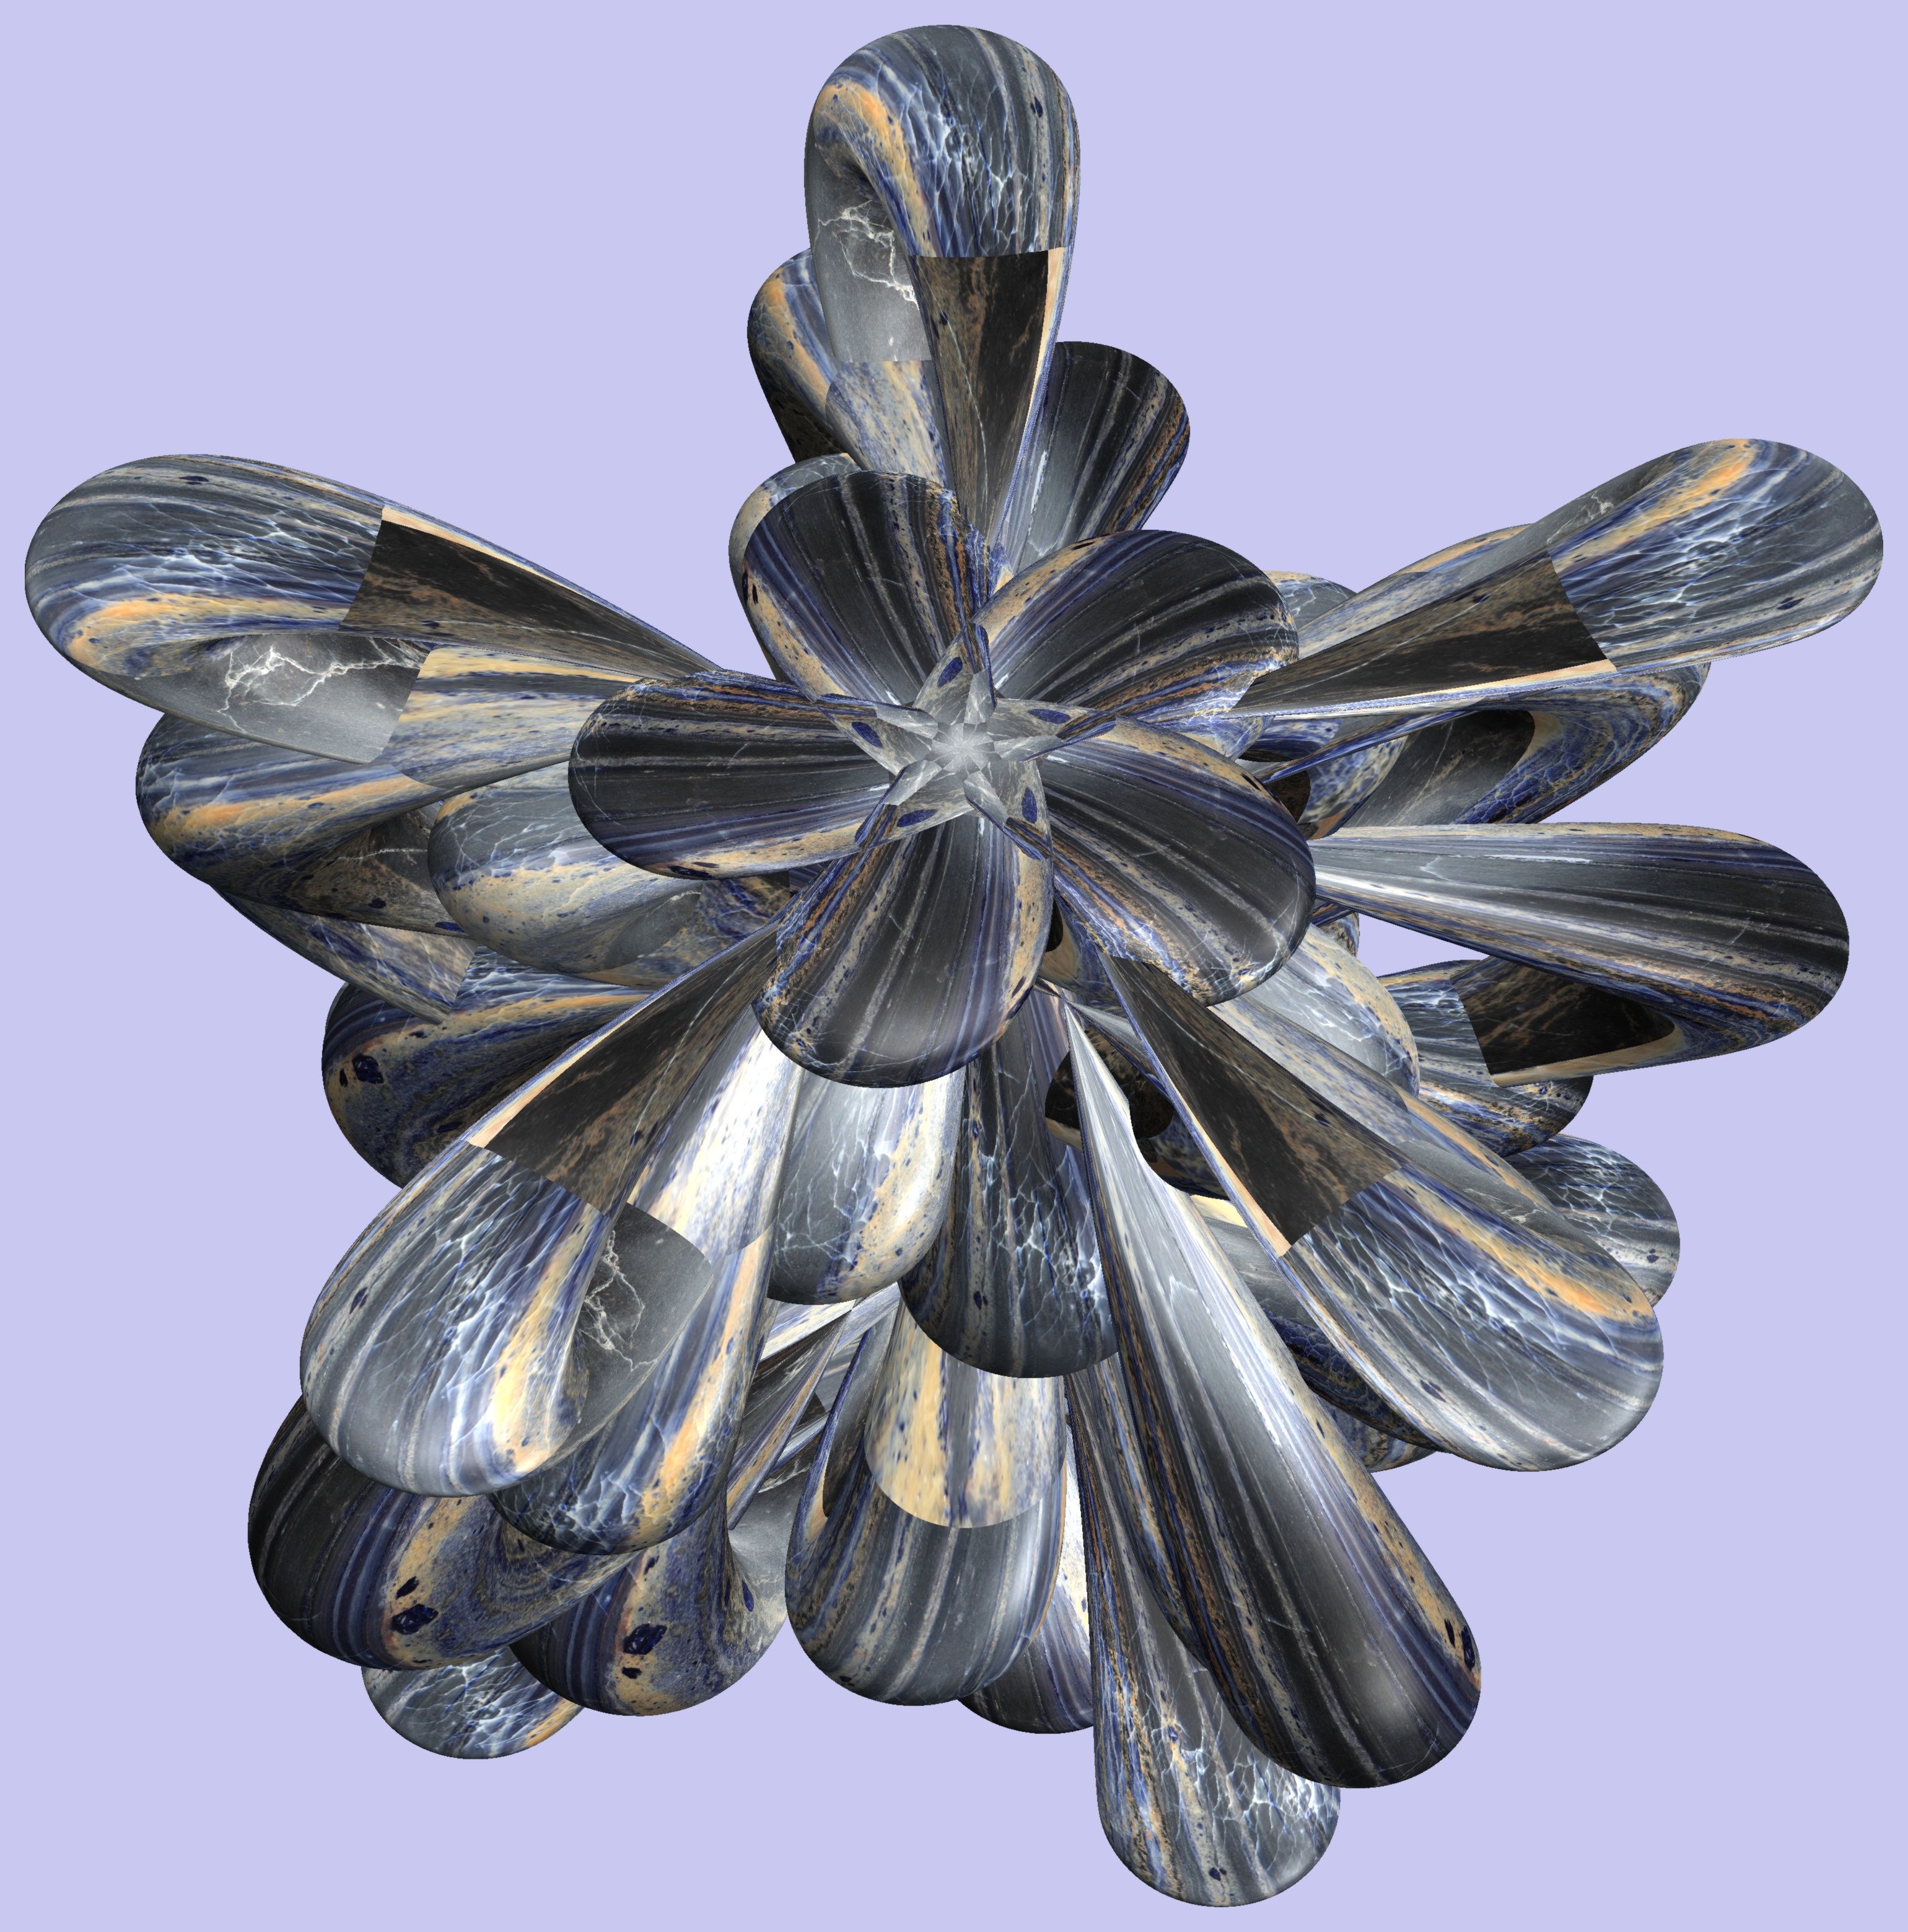
wing, structure, texture, flower, petal, pattern, insect, jewellery, figure, design, symmetry, 3d, graphic, torus, mathematica, cg, parametricplot3d, code, program, algorithm, abstruct, mapping, fashion accessory, moths and butterflies